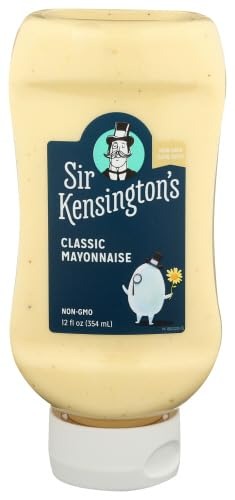
Item Name: Generic S.ir Kensington's Classic Mayo Squeeze 12 oz (Pack of 6)
Bullet Point 1: Versatile Usage: Perfect for marinating, dipping, drizzling, or cooking, making it a must-have addition to your kitchen pantry.
Bullet Point 2: Enhances Flavors: Expertly crafted to complement and elevate the taste of your favorite dishes, from salads and sandwiches to grilled meats and vegetables.
Bullet Point 3: Ideal for Sharing: Conveniently packaged for sharing, making it easy to enjoy these snacks with friends and family during gatherings, parties, or any casual get-together.
Bullet Point 4: Consistent Quality: Produced under stringent quality control measures, ensuring a consistently delicious product that meets high standards and exceeds your expectations every time.
Bullet Point 5: Rich and Balanced Taste: Offers a harmonious blend of flavors that add depth and complexity to your meals, satisfying even the most discerning palate.
Product Description: This classic mayo offers a rich and creamy texture, perfect for spreading on sandwiches and adding to salads.
Value: 12.0
Unit: Ounce

Price: 77.99